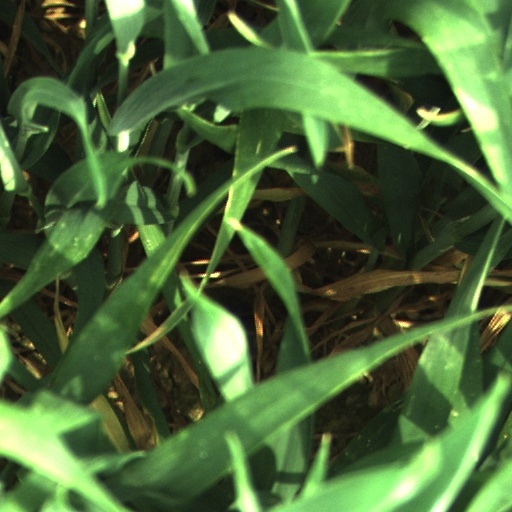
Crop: wheat